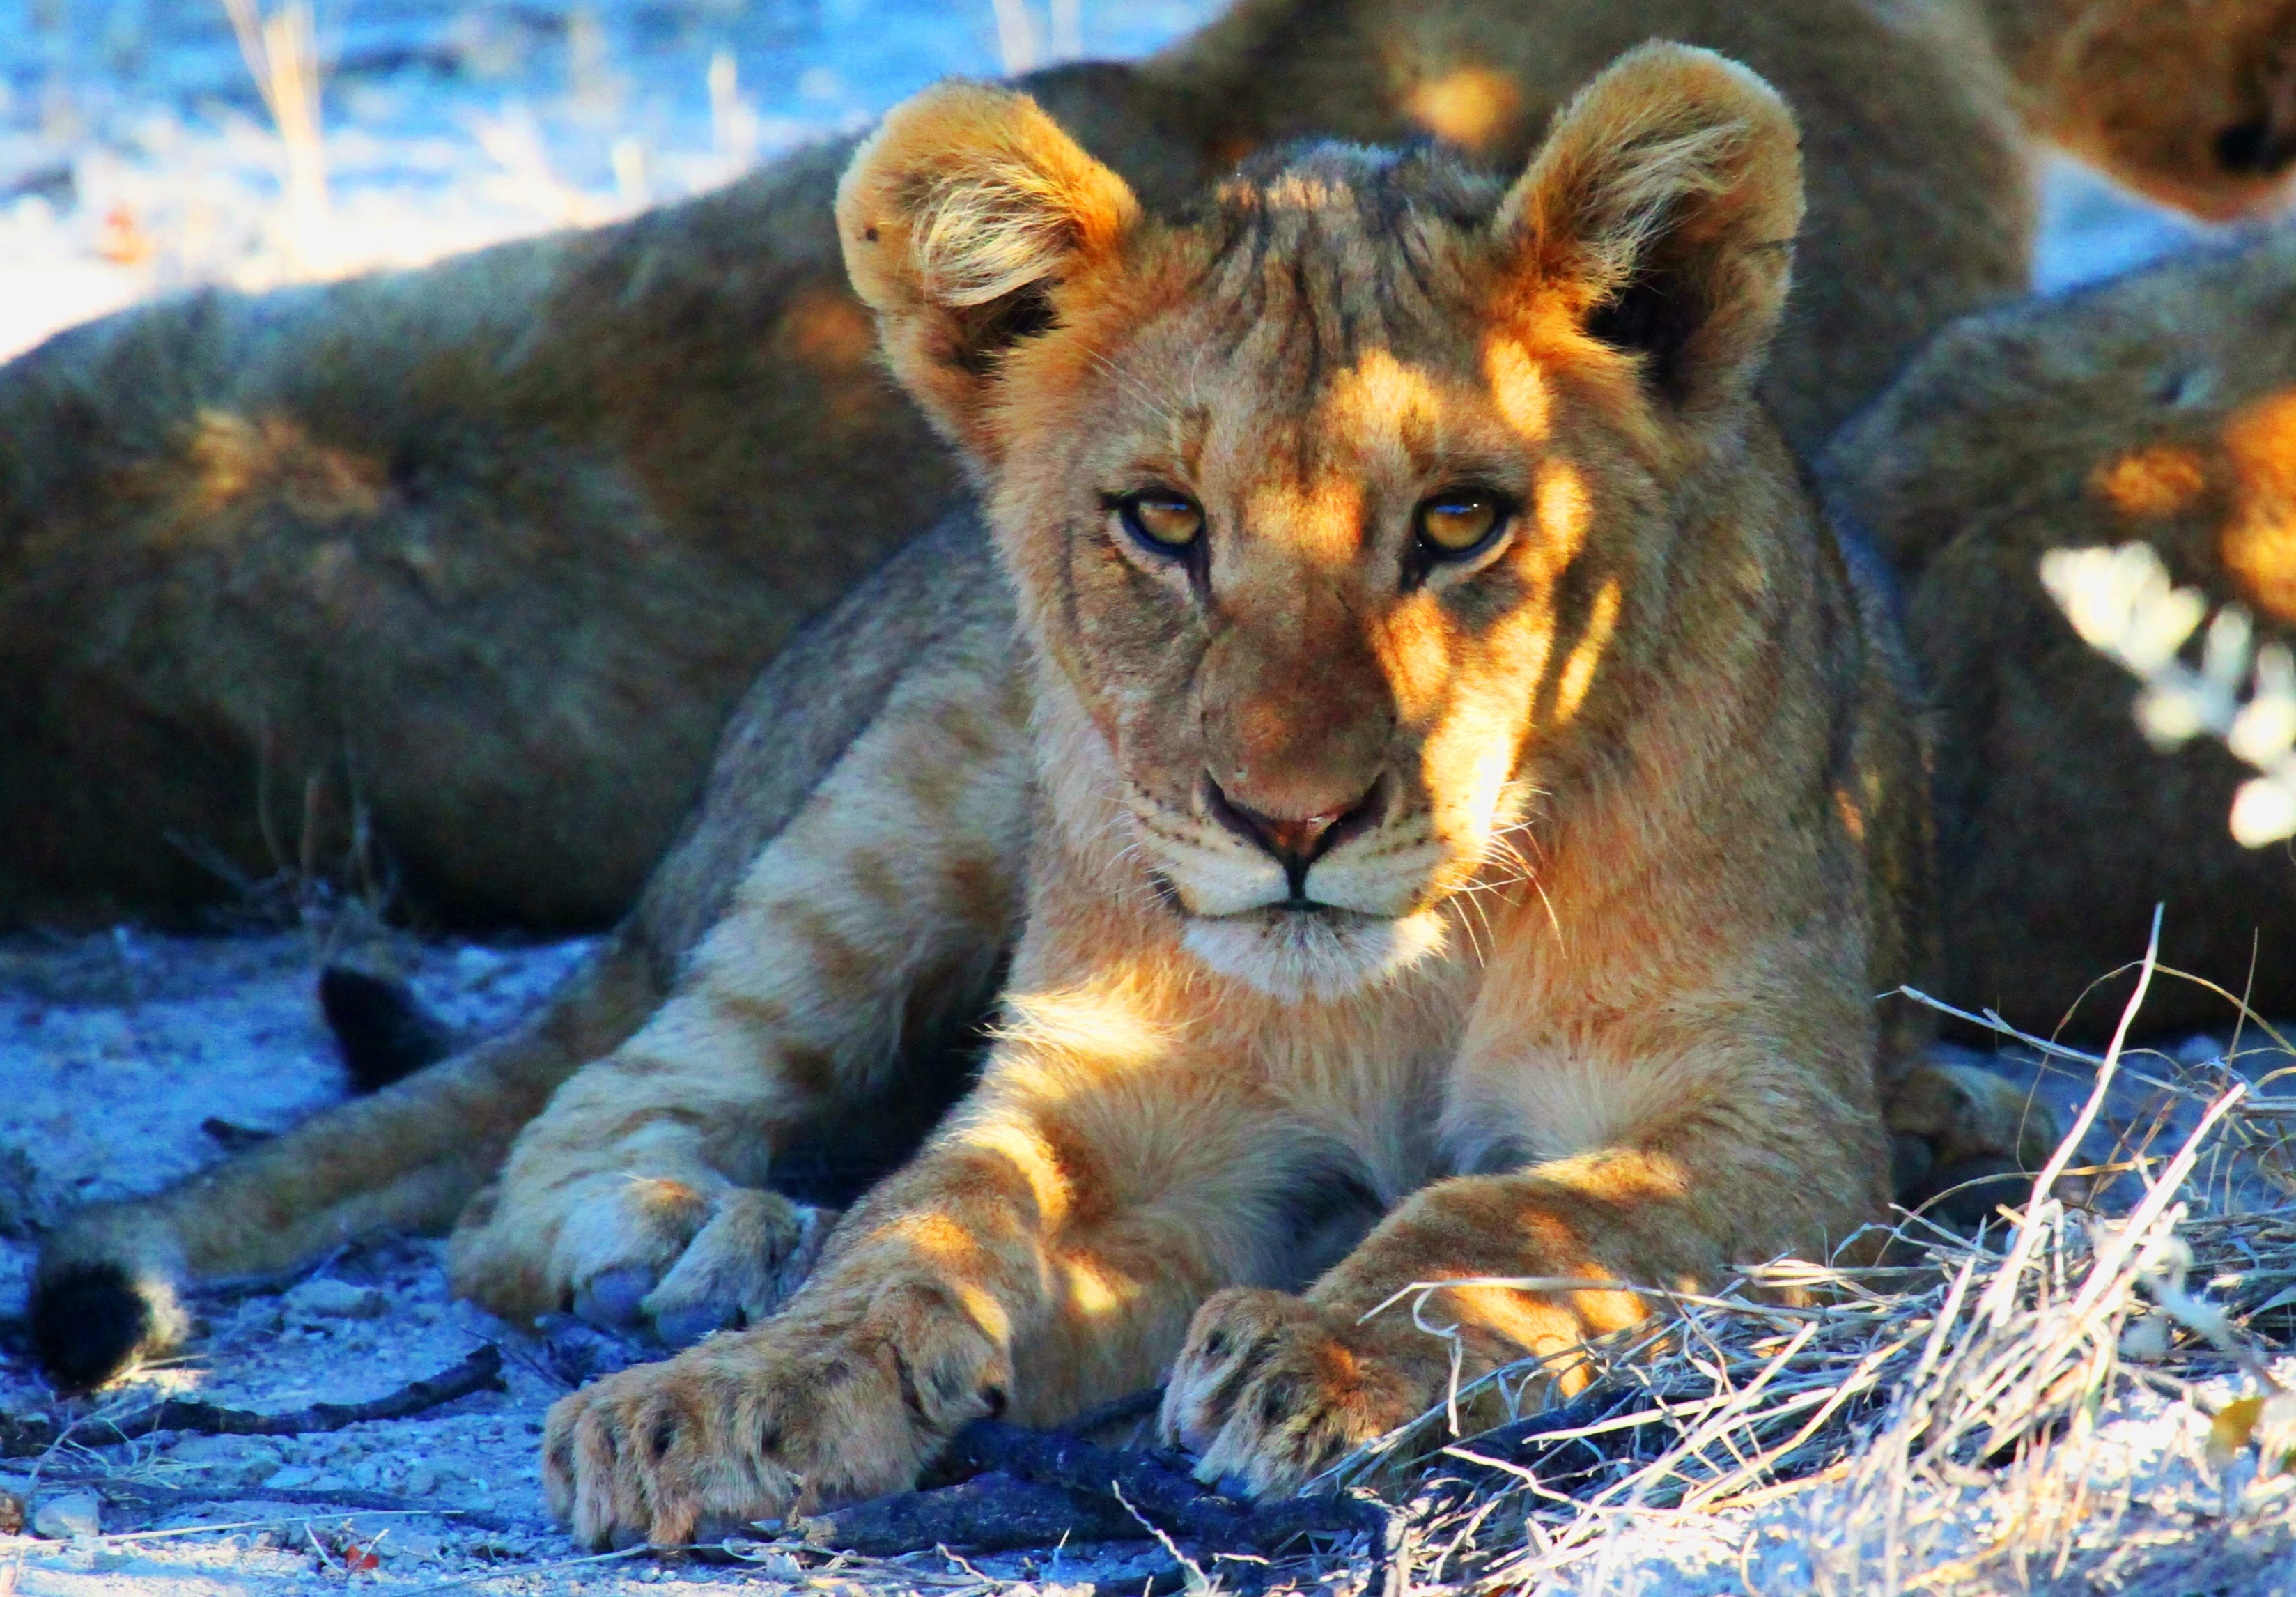
wildlife, africa, mammal, fauna, lion, vertebrate, safari, namibia, etosha, big cats, cat like mammal, dog breed group, masai lion